Jerry Seinfeld

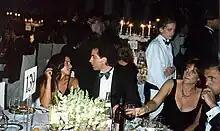
Seinfeld with Lonstein (left) at the 47th Primetime Emmy Awards in 1995

In May 1993, then 39-year-old Seinfeld met 17-year-old Shoshanna Lonstein in Central Park. After a brief conversation, Lonstein gave Seinfeld her phone number. Seinfeld and Lonstein dated for approximately four years, until 1997. She transferred from George Washington University to UCLA, in part to be with him, ultimately citing constant press coverage and missing New York City as reasons for the relationship ending.